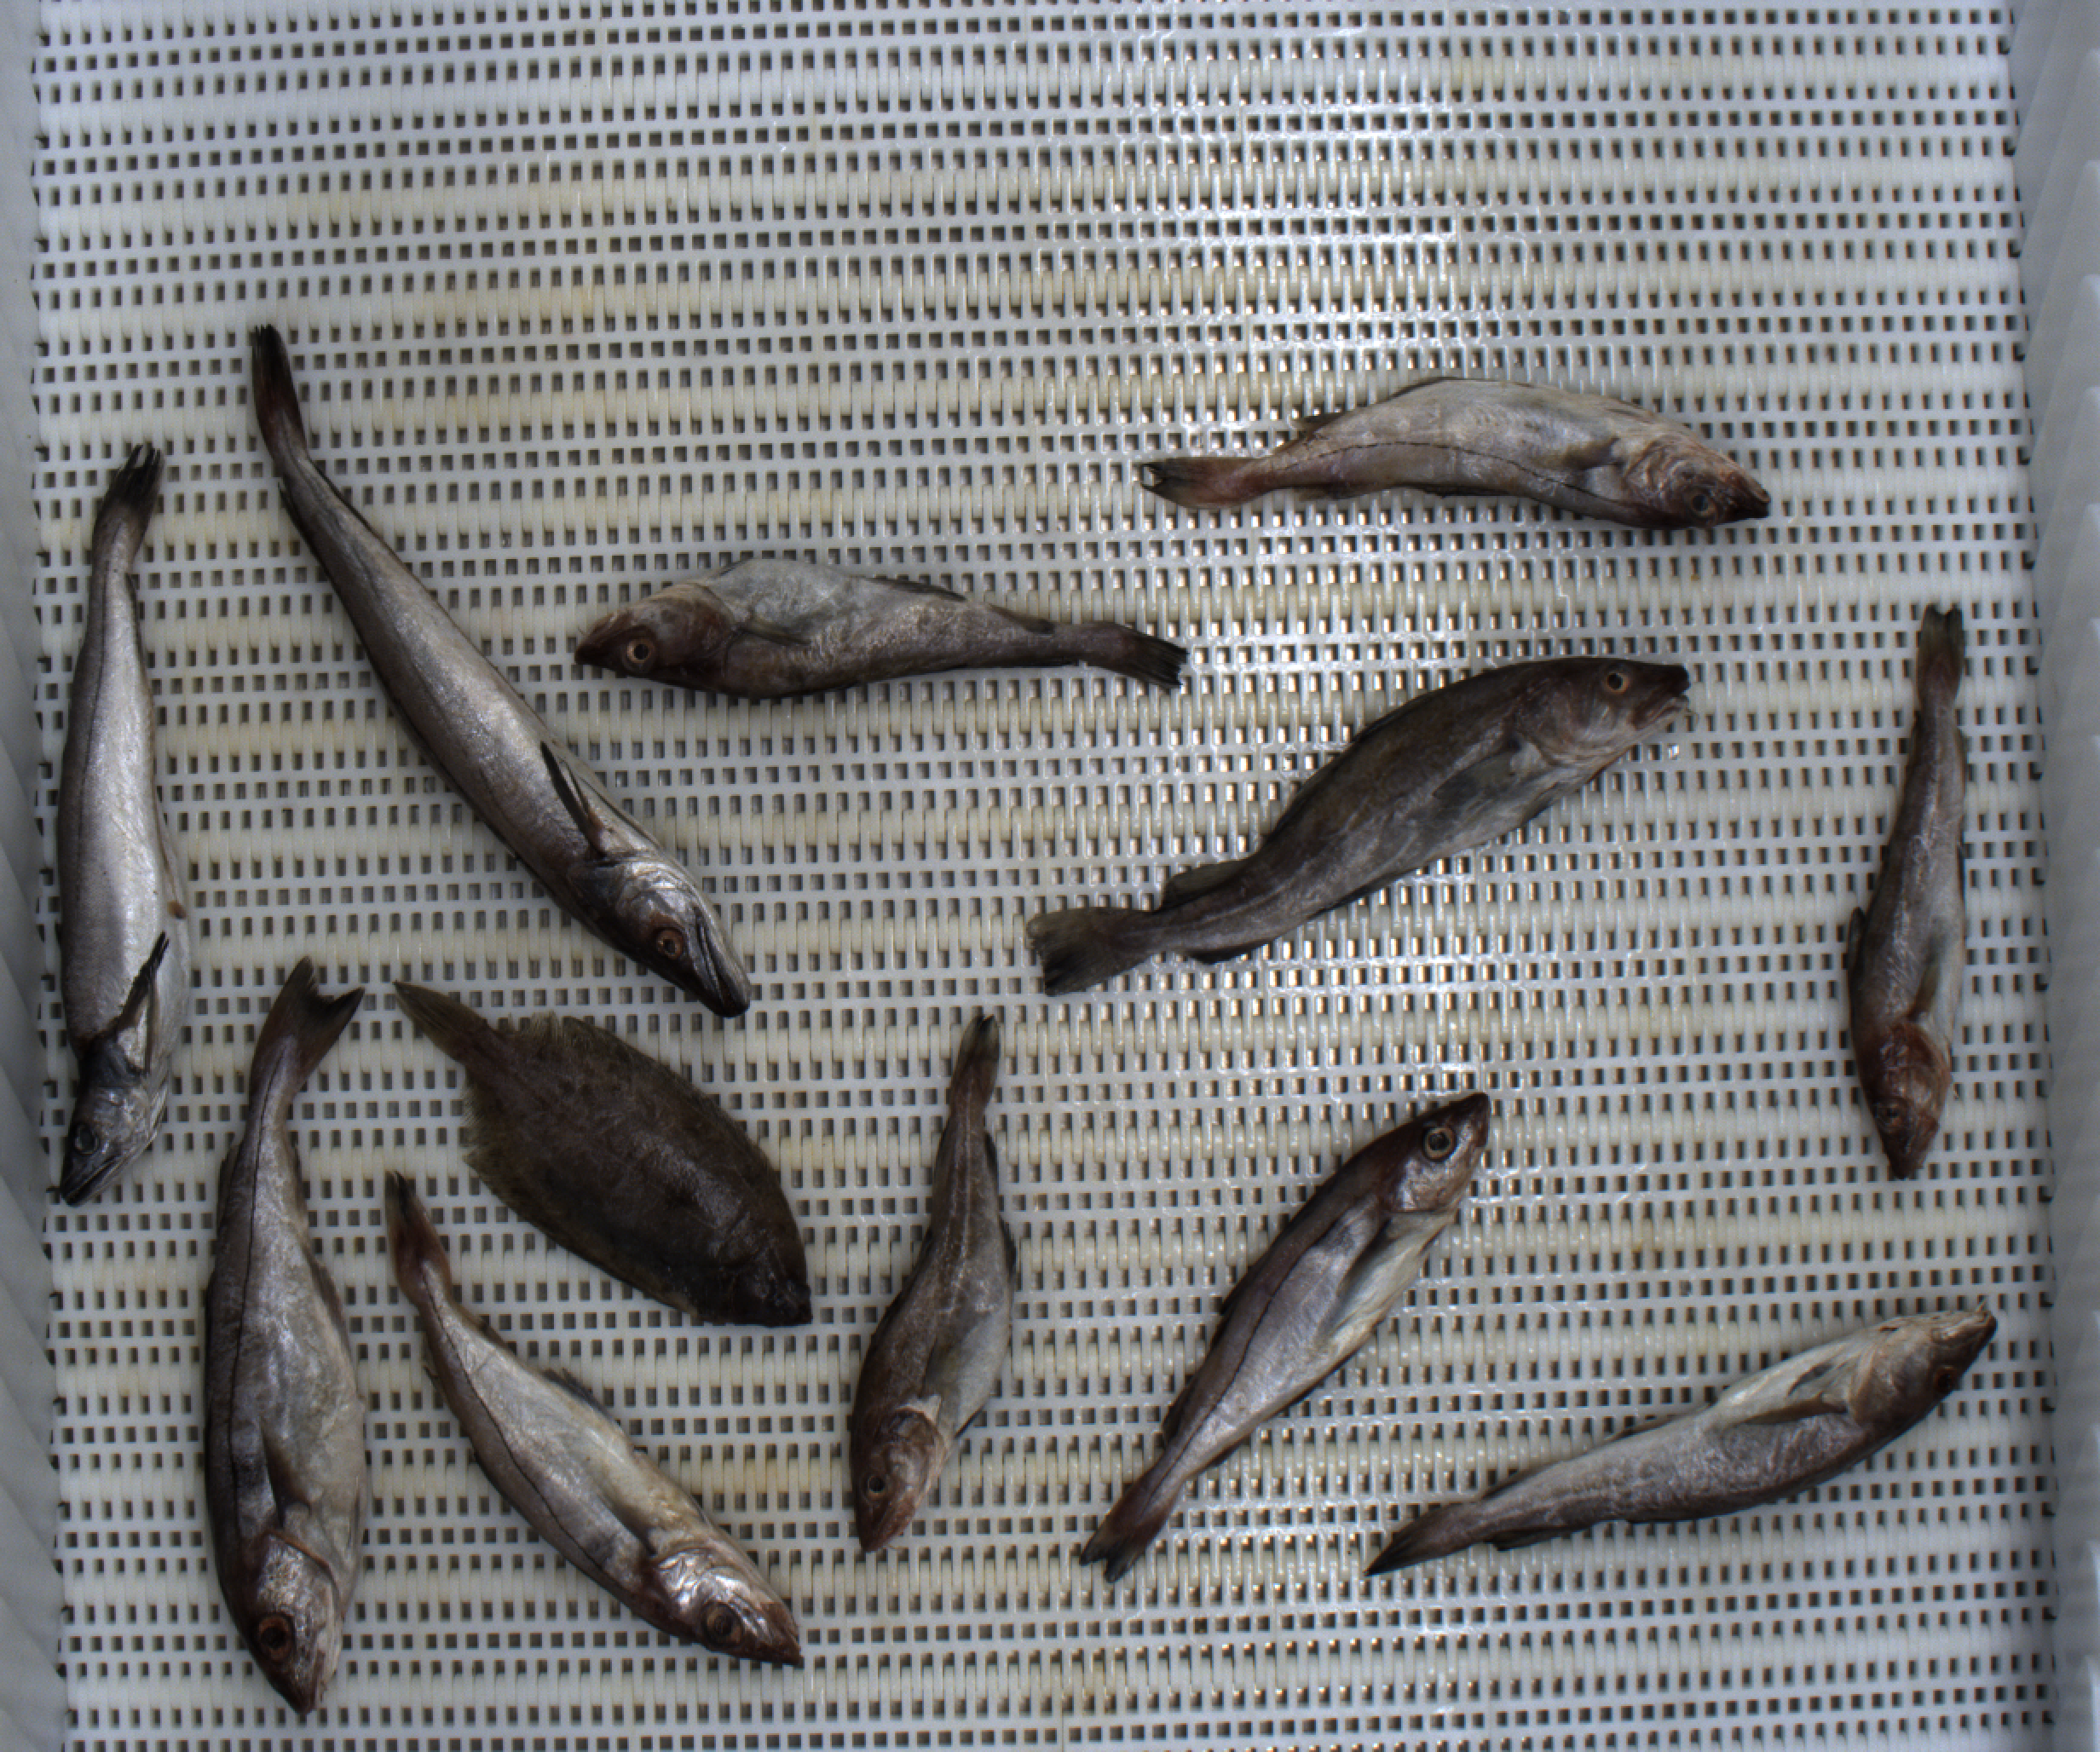
Total fish: 12
Cod: 5
Haddock: 4
Whiting: 0
Hake: 2
Horse mackerel: 0
Saithe: 0
Other: 1